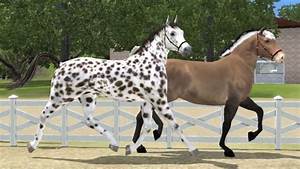
Label: horse